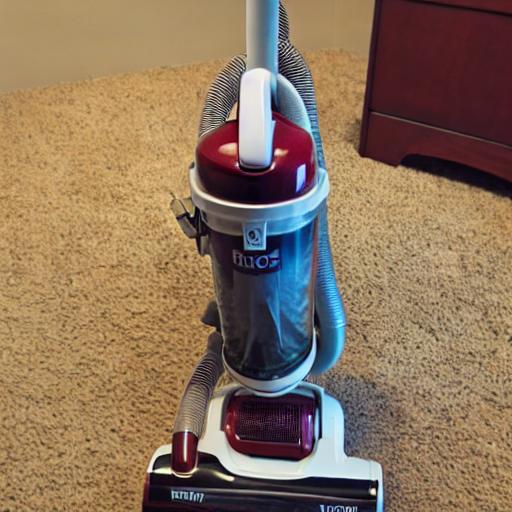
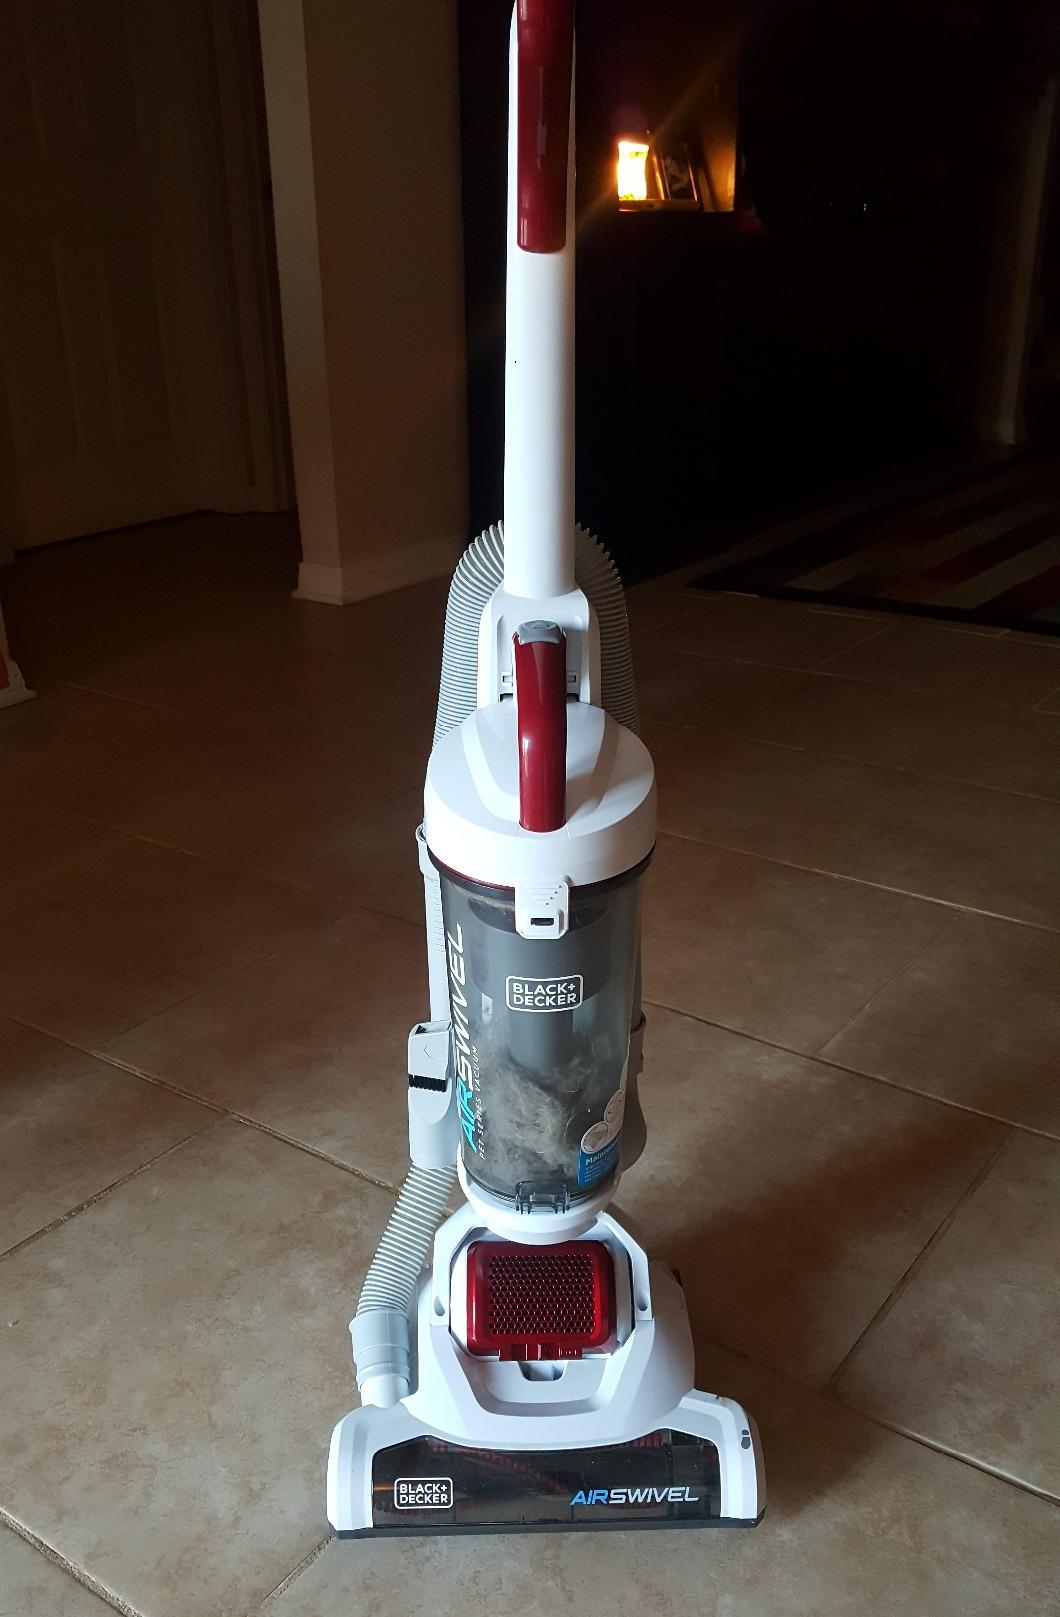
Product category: items_vacuum
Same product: no